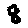
Label: 8